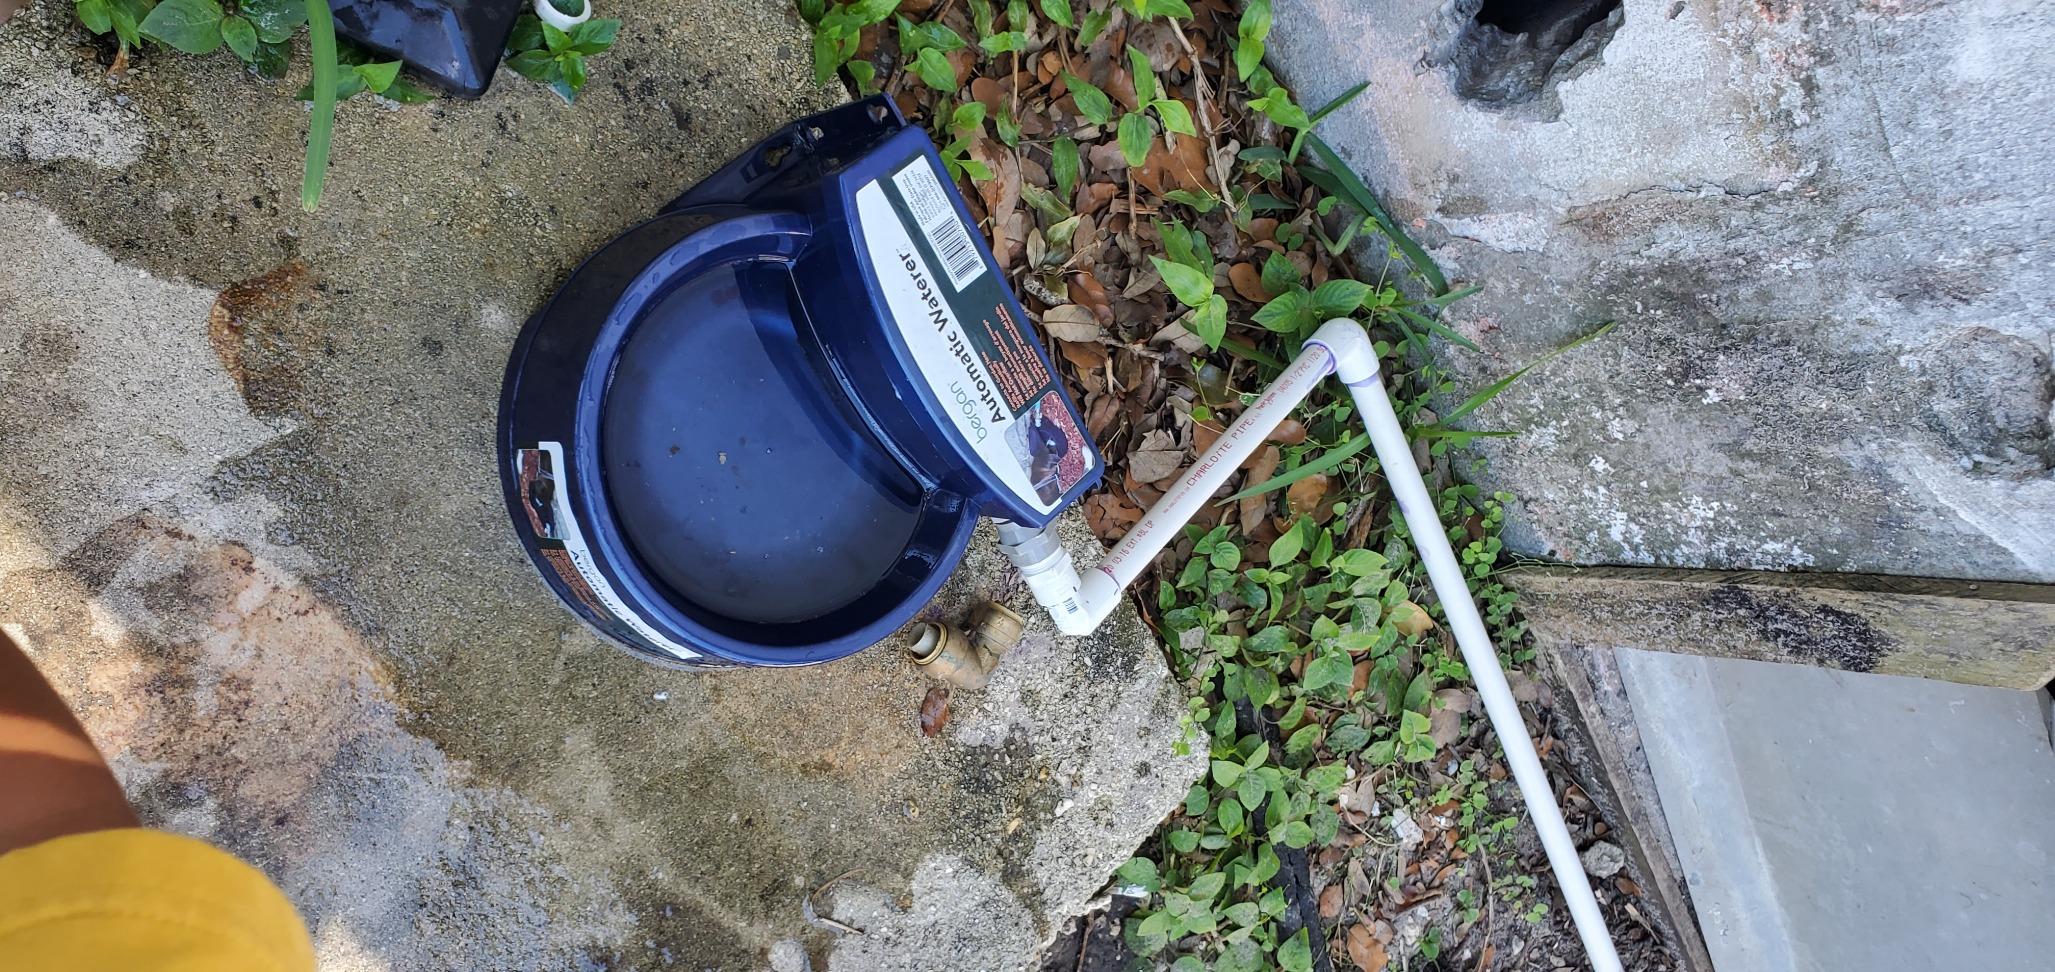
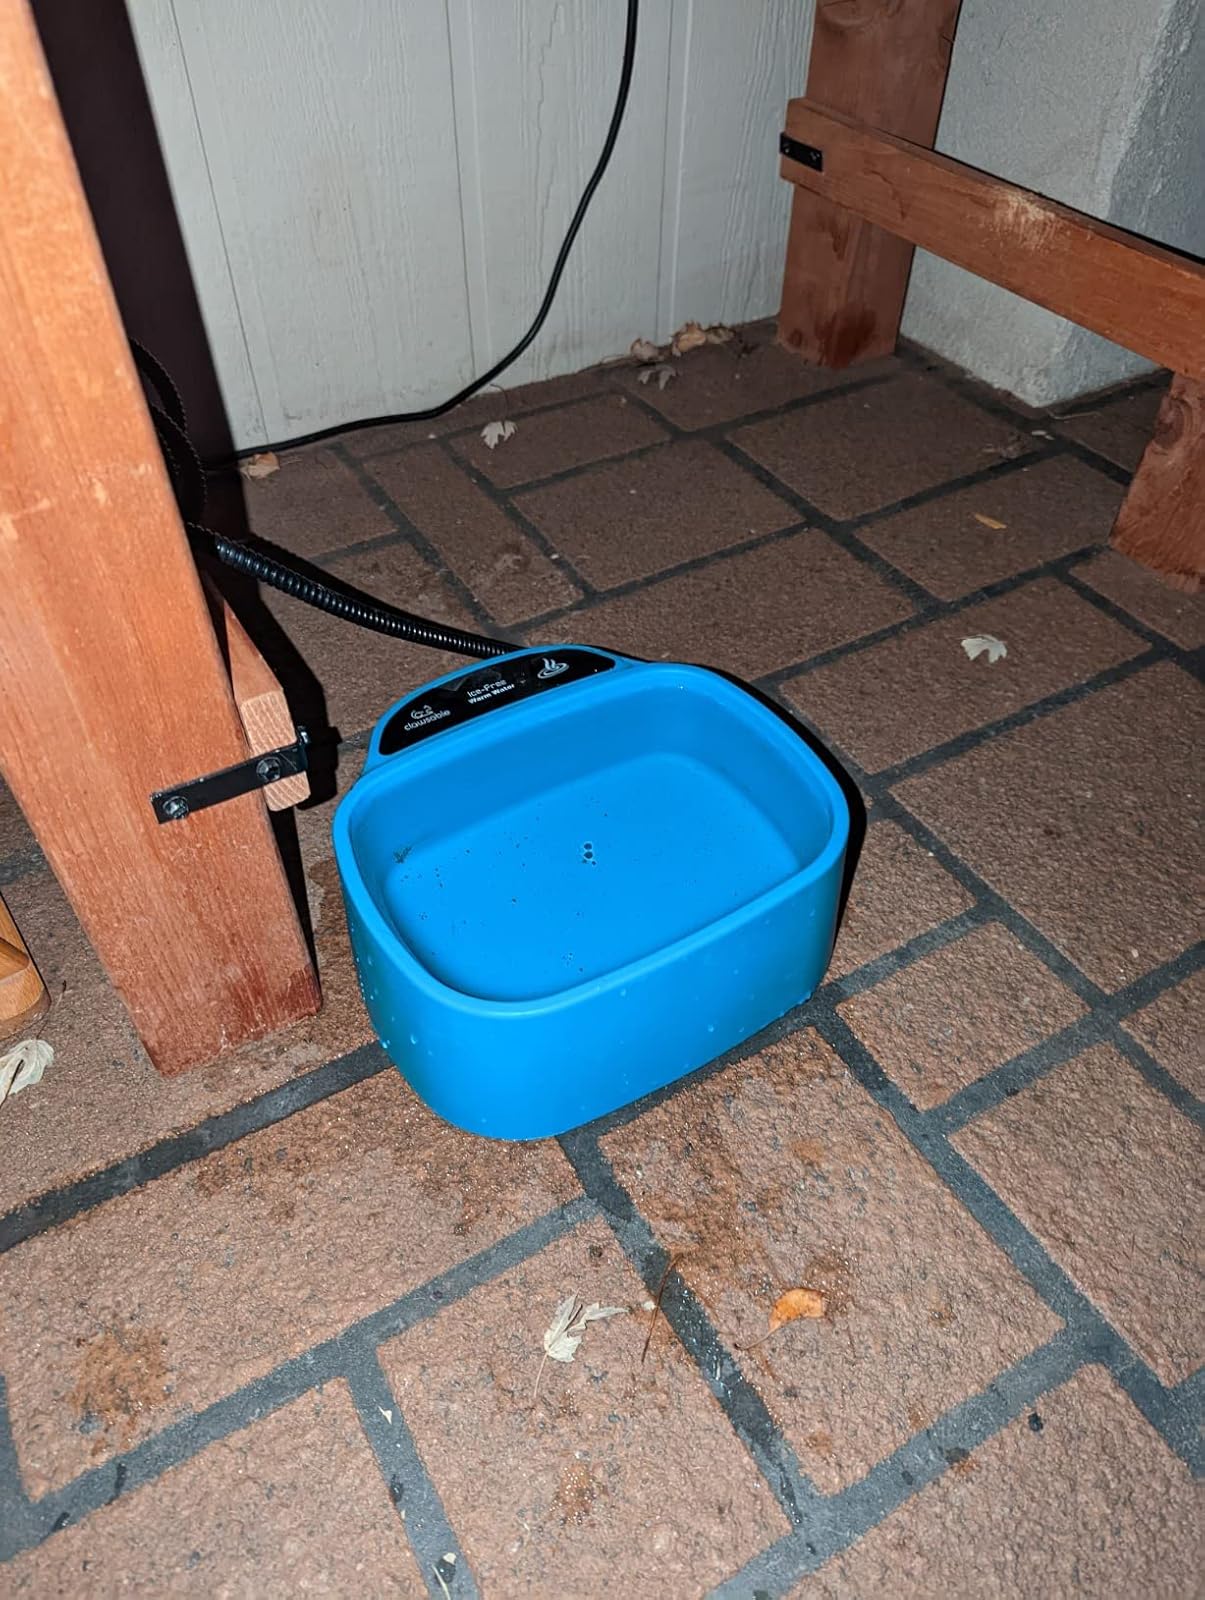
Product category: items_bowl
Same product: no